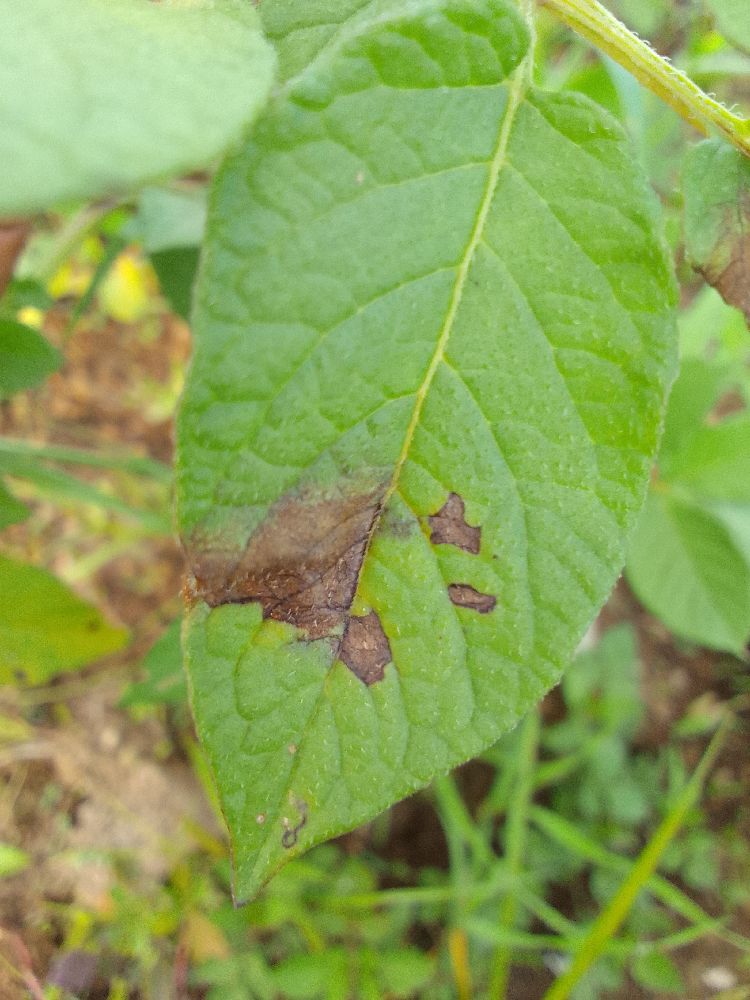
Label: Late blight